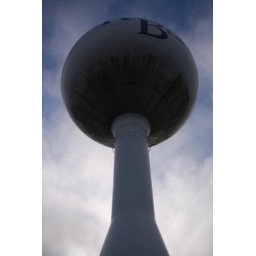
water tower in the clouds